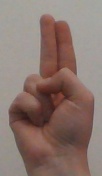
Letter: taa